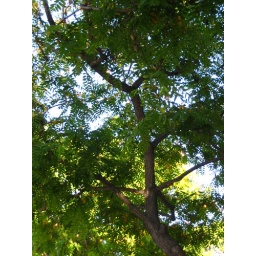
tree over big kitchen